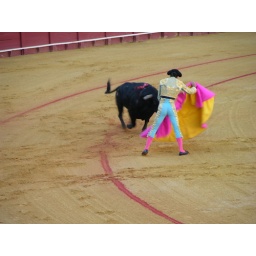
The new kids in the arena have to use pink capes... The real matadors get red capes...